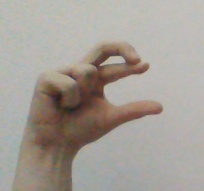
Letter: thal